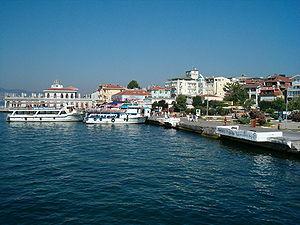
Büyükada est la plus grande des neuf îles des Princes dans la mer de Marmara, à proximité d'Istanbul.